Pullman National Historical Park

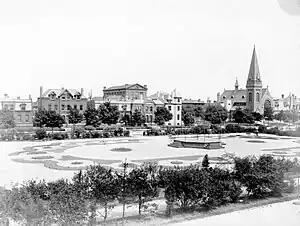
Pullman company town c. 1880

Pullman was an early advocate of employee welfare in a city that was a hotbed for labor unrest in the 1870s. When a new factory was required to meet demand, Pullman was presented with an opportunity to integrate employee betterment with manufacturing efficiency. As land values were skyrocketing in the city proper, Pullman purchased south of Chicago, between the Illinois Central Railroad line and Lake Calumet. He organized the Pullman Land Association to oversee non-manufacturing real estate and transferred all but to its control.